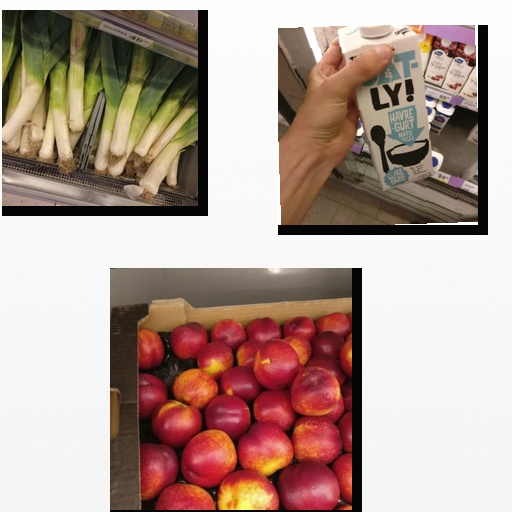
Food items: oat_yogurt, leek, nectarine